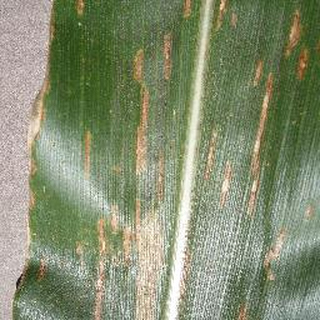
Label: corn_cercospora_leaf_spot